Rancho San José y Sur Chiquito

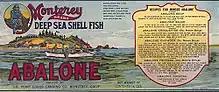
Label from a can of abalone produced by the Point Lobos Canning Company in 1905.

Alexander MacMillan Allan, a successful engineer from Illinois, was hired in 1897 to improve the coal mine operation. When the coal mine proved unprofitable, he purchased of Point Lobos from the Carmelo Land and Coal Company in 1898. Marine biologist Gennosuke Kodani was already harvesting abalone from the area, a valuable delicacy in Japan. Allan partnered with him to build the Point Lobos Canning Company, which they operated until 1928. Allan decided to move the remainder of his family from Oakland to Point Lobos.